Birmingham European Airways

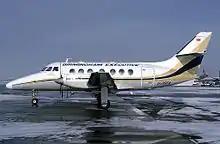
British Aerospace Jetstream 31

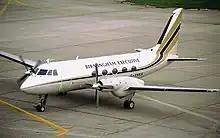
Grumman Gulfstream I

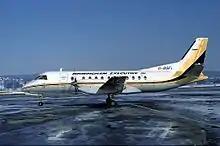
Saab 340

Birmingham European Airways was originally established in 1983 (as Birmingham Executive Airways). The airline as its name implies was based at Birmingham Airport (BHX/EGBB) in the UK and operated services geared towards business travellers. The airline began operations on 6 June 1983 with three Jetstream 31 aircraft, flying services from Birmingham to Copenhagen, Zurich and Milan. A Saab 340 was introduced in February 1985, but it suffered severe reliability problems in the airline's service, and was retired at the end of the year. To replace the Saab, Birmingham Executive chose the Gulfstream I, operating a wet-leased aircraft from September 1986, with the airline receiving the first of its own Gulfstreams, fitted out as 24-seat airliners in February 1987. Birmingham European Airways later introduced a number of BAC 1-11 aircraft into its fleet.